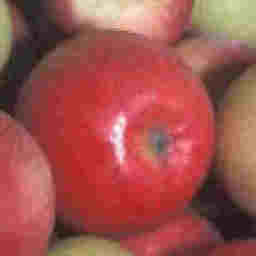
Label: Apple